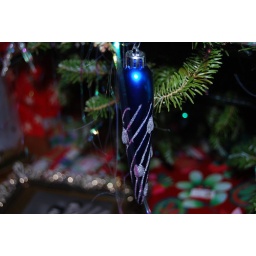
Some of our ornaments on our christmas tree - lovingly decorated by my mom. She loves our silver and blue tree!